Shire of Kowree

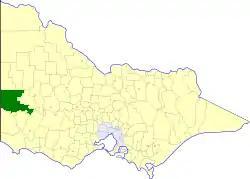
Location in Victoria

The Shire of Kowree was a local government area in western Victoria, Australia. The shire covered an area of , and existed from 1862 until 1995.